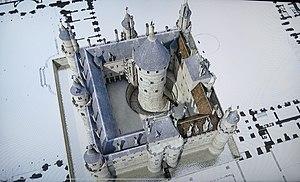
Le chateau du Louvre après les transformations de Charles V.
La Grande vis du Louvre était un escalier situé à l'intérieur du Château du Louvre.